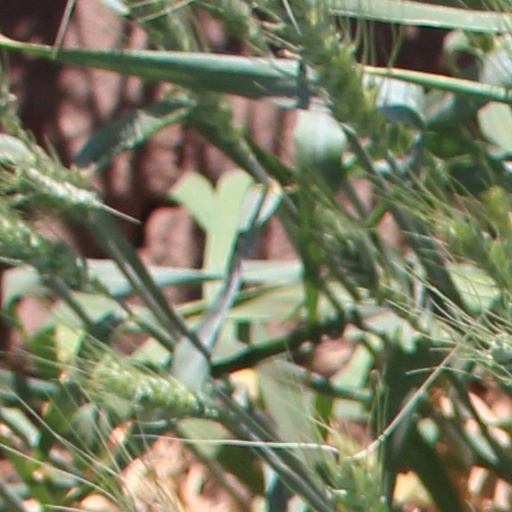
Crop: wheat